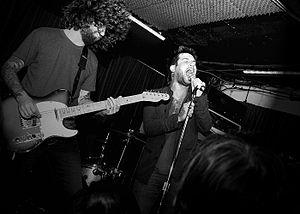
The Damned Things est un supergroupe de heavy metal américain, originaire de New York. Formé en 2009, il est composé de Joe Trohman et de Andy Hurley de Fall Out Boy, Scott Ian et Rob Caggiano de Anthrax, et Keith Buckley et Josh Newton de Every Time I Die. Le nom du groupe s'inspire des paroles de la chanson Black Betty de Ram Jam.